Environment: lab
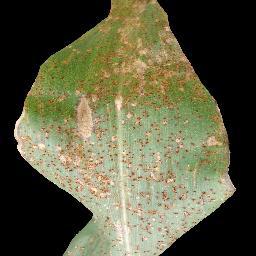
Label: common_rust